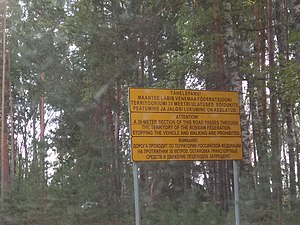
Saatse-støvlen
Skilt der beskriver regnerne for passage af Saatse-støvlen på det ene af de to steder hvor vejen går igennem russisk territorium.
Saatse-støvlen er et russisk område på 115 ha, som strækker sig over vej nummer 178 mellem de estiske byer Lutepää og Sesniki i regionen Põlvamaa. Områdets afgrænsning minder om en støvle, hvilket har givet navn til området.